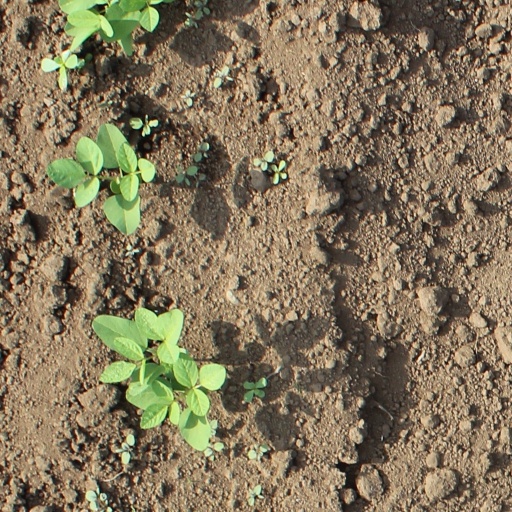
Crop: soybean